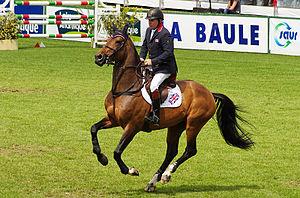
Nick Skelton et Big Star lors de la Coupe des Nations du CSIO-5* de La Baule (17 mai 2013).
Nick Skelton, né le 30 décembre 1957 à Bedworth, est un cavalier de saut d'obstacles britannique, champion olympique par équipes aux Jeux olympiques à Londres et en individuel aux Jeux olympiques de Rio en 2016. Il est devenu le cavalier le plus âgé à remporter la médaille d'or des Jeux de Rio.
Big Star est un étalon bai du stud-book KWPN né dans un élevage néerlandais le 1ᵉʳ juin 2003, et concourant en saut d'obstacles avec le cavalier britannique Nick Skelton. Médaille d'or par équipe aux Jeux olympiques de Londres, il est élu cheval KWPN de l'année et forme le meilleur couple cavalier-cheval mondial avec Nick Skelton en 2012. Après de bonnes performances l'année suivante, il est arrêté pour blessures à la jambe. Il ne retrouve la haute compétition qu'en mai 2016, puis décroche la médaille d'or individuelle de saut d'obstacles aux Jeux olympiques de Rio.